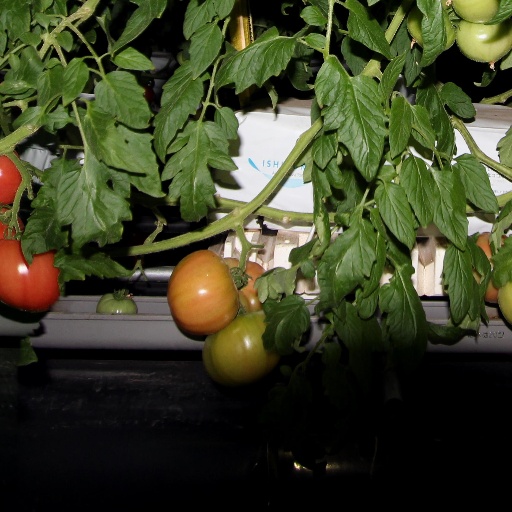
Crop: tomato